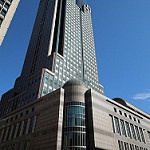
Scene: Outdoor